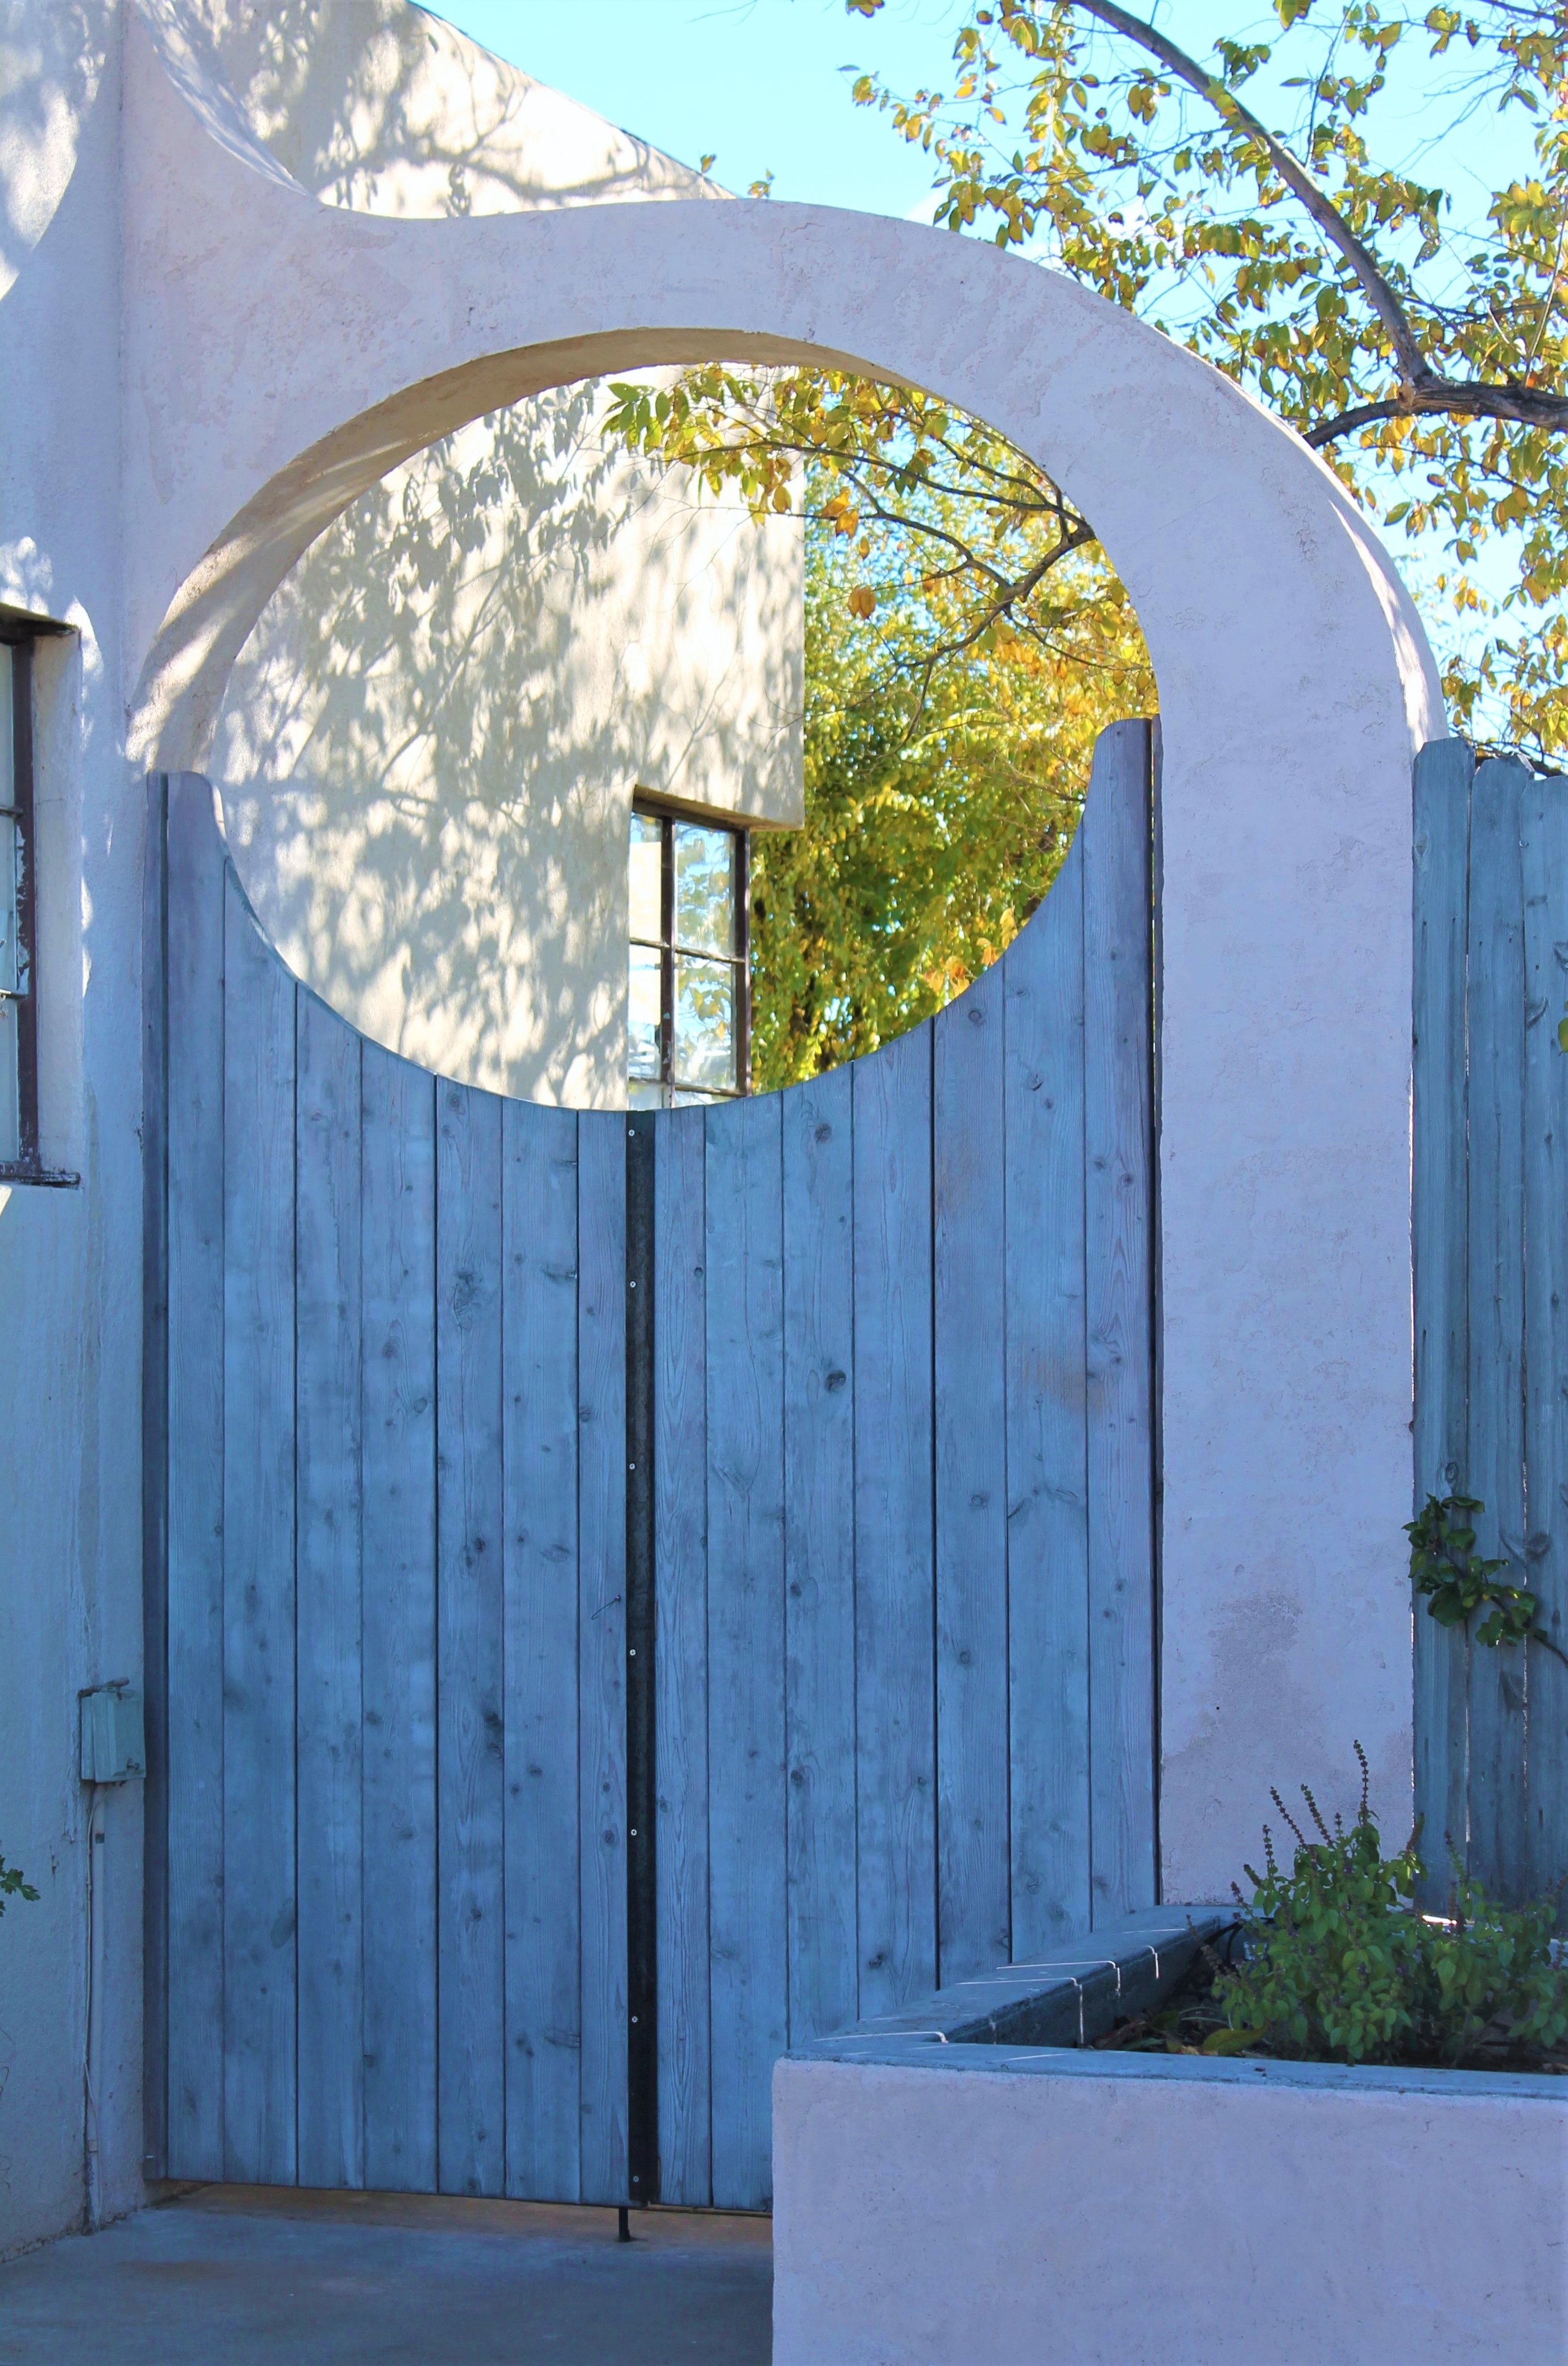
landscape, outdoor, architecture, lawn, house, desert, home, walkway, neighborhood, arch, entrance, facade, residence, property, blue, exterior, residential, garden, gate, door, interior design, new mexico, arched, colour, pastel, design, archway, houses, arches, adobe, style, estate, yard, traditional, stucco, southwest, curved, small town, wooden gate, blue gate, neighborhood houses, residential house, desert garden, truth or consequences, adobe home, small town living